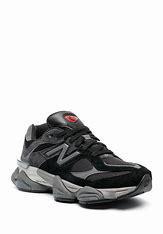
Brand: New
Model: Balance New Balance 9060